Innosense

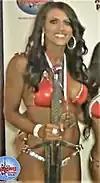
Amanda Latona after winning the IFBB Titans Grand Prix in 2011

Innosense disbanded in 2003 to work on separate projects. Ashford has since modeled in several publications, including "Playboy" magazine, and also served as a spokesmodel. DeLoach, an actress before Innosense, returned to acting with regular roles in such TV series as "North Shore", "Windfall", and most notably, as the mother of the lead character in MTV's "Awkward".